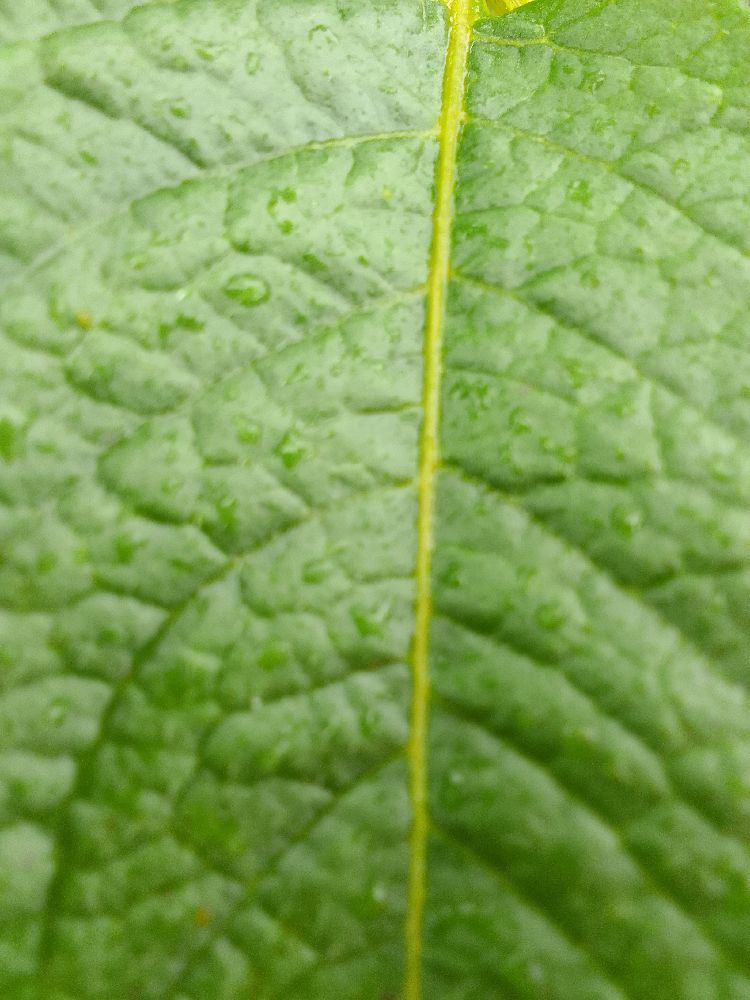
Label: Healthy